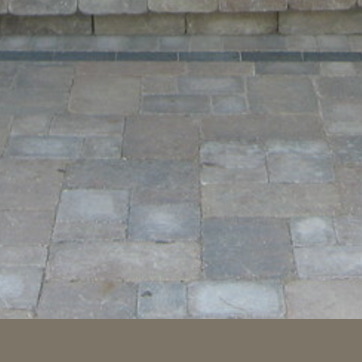
Material: brick